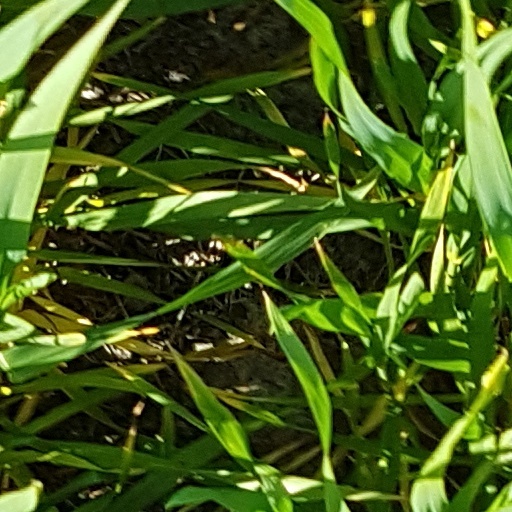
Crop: wheat